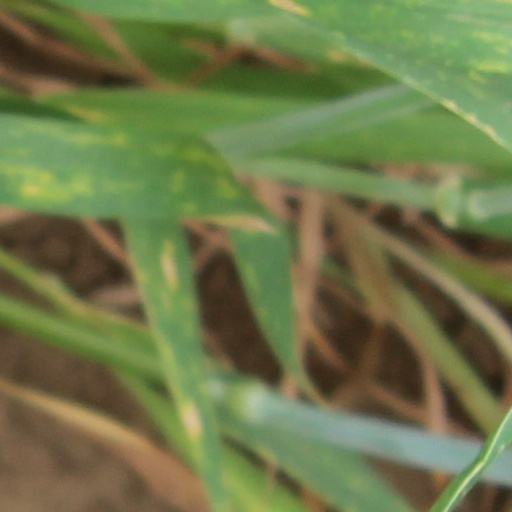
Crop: wheat